The Darkness (band)

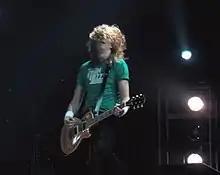
Dan Hawkins at Helsinki Ice Hall in Helsinki, Finland

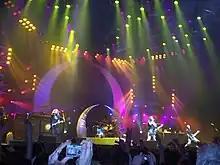
The Darkness live in Glasgow, Scotland, February 2006

On the 23rd May 2005, bassist Frankie Poullain announced he would be leaving the band, stating due to "musical differences" and was replaced by Richie Edwards in the following month on the 13th June.